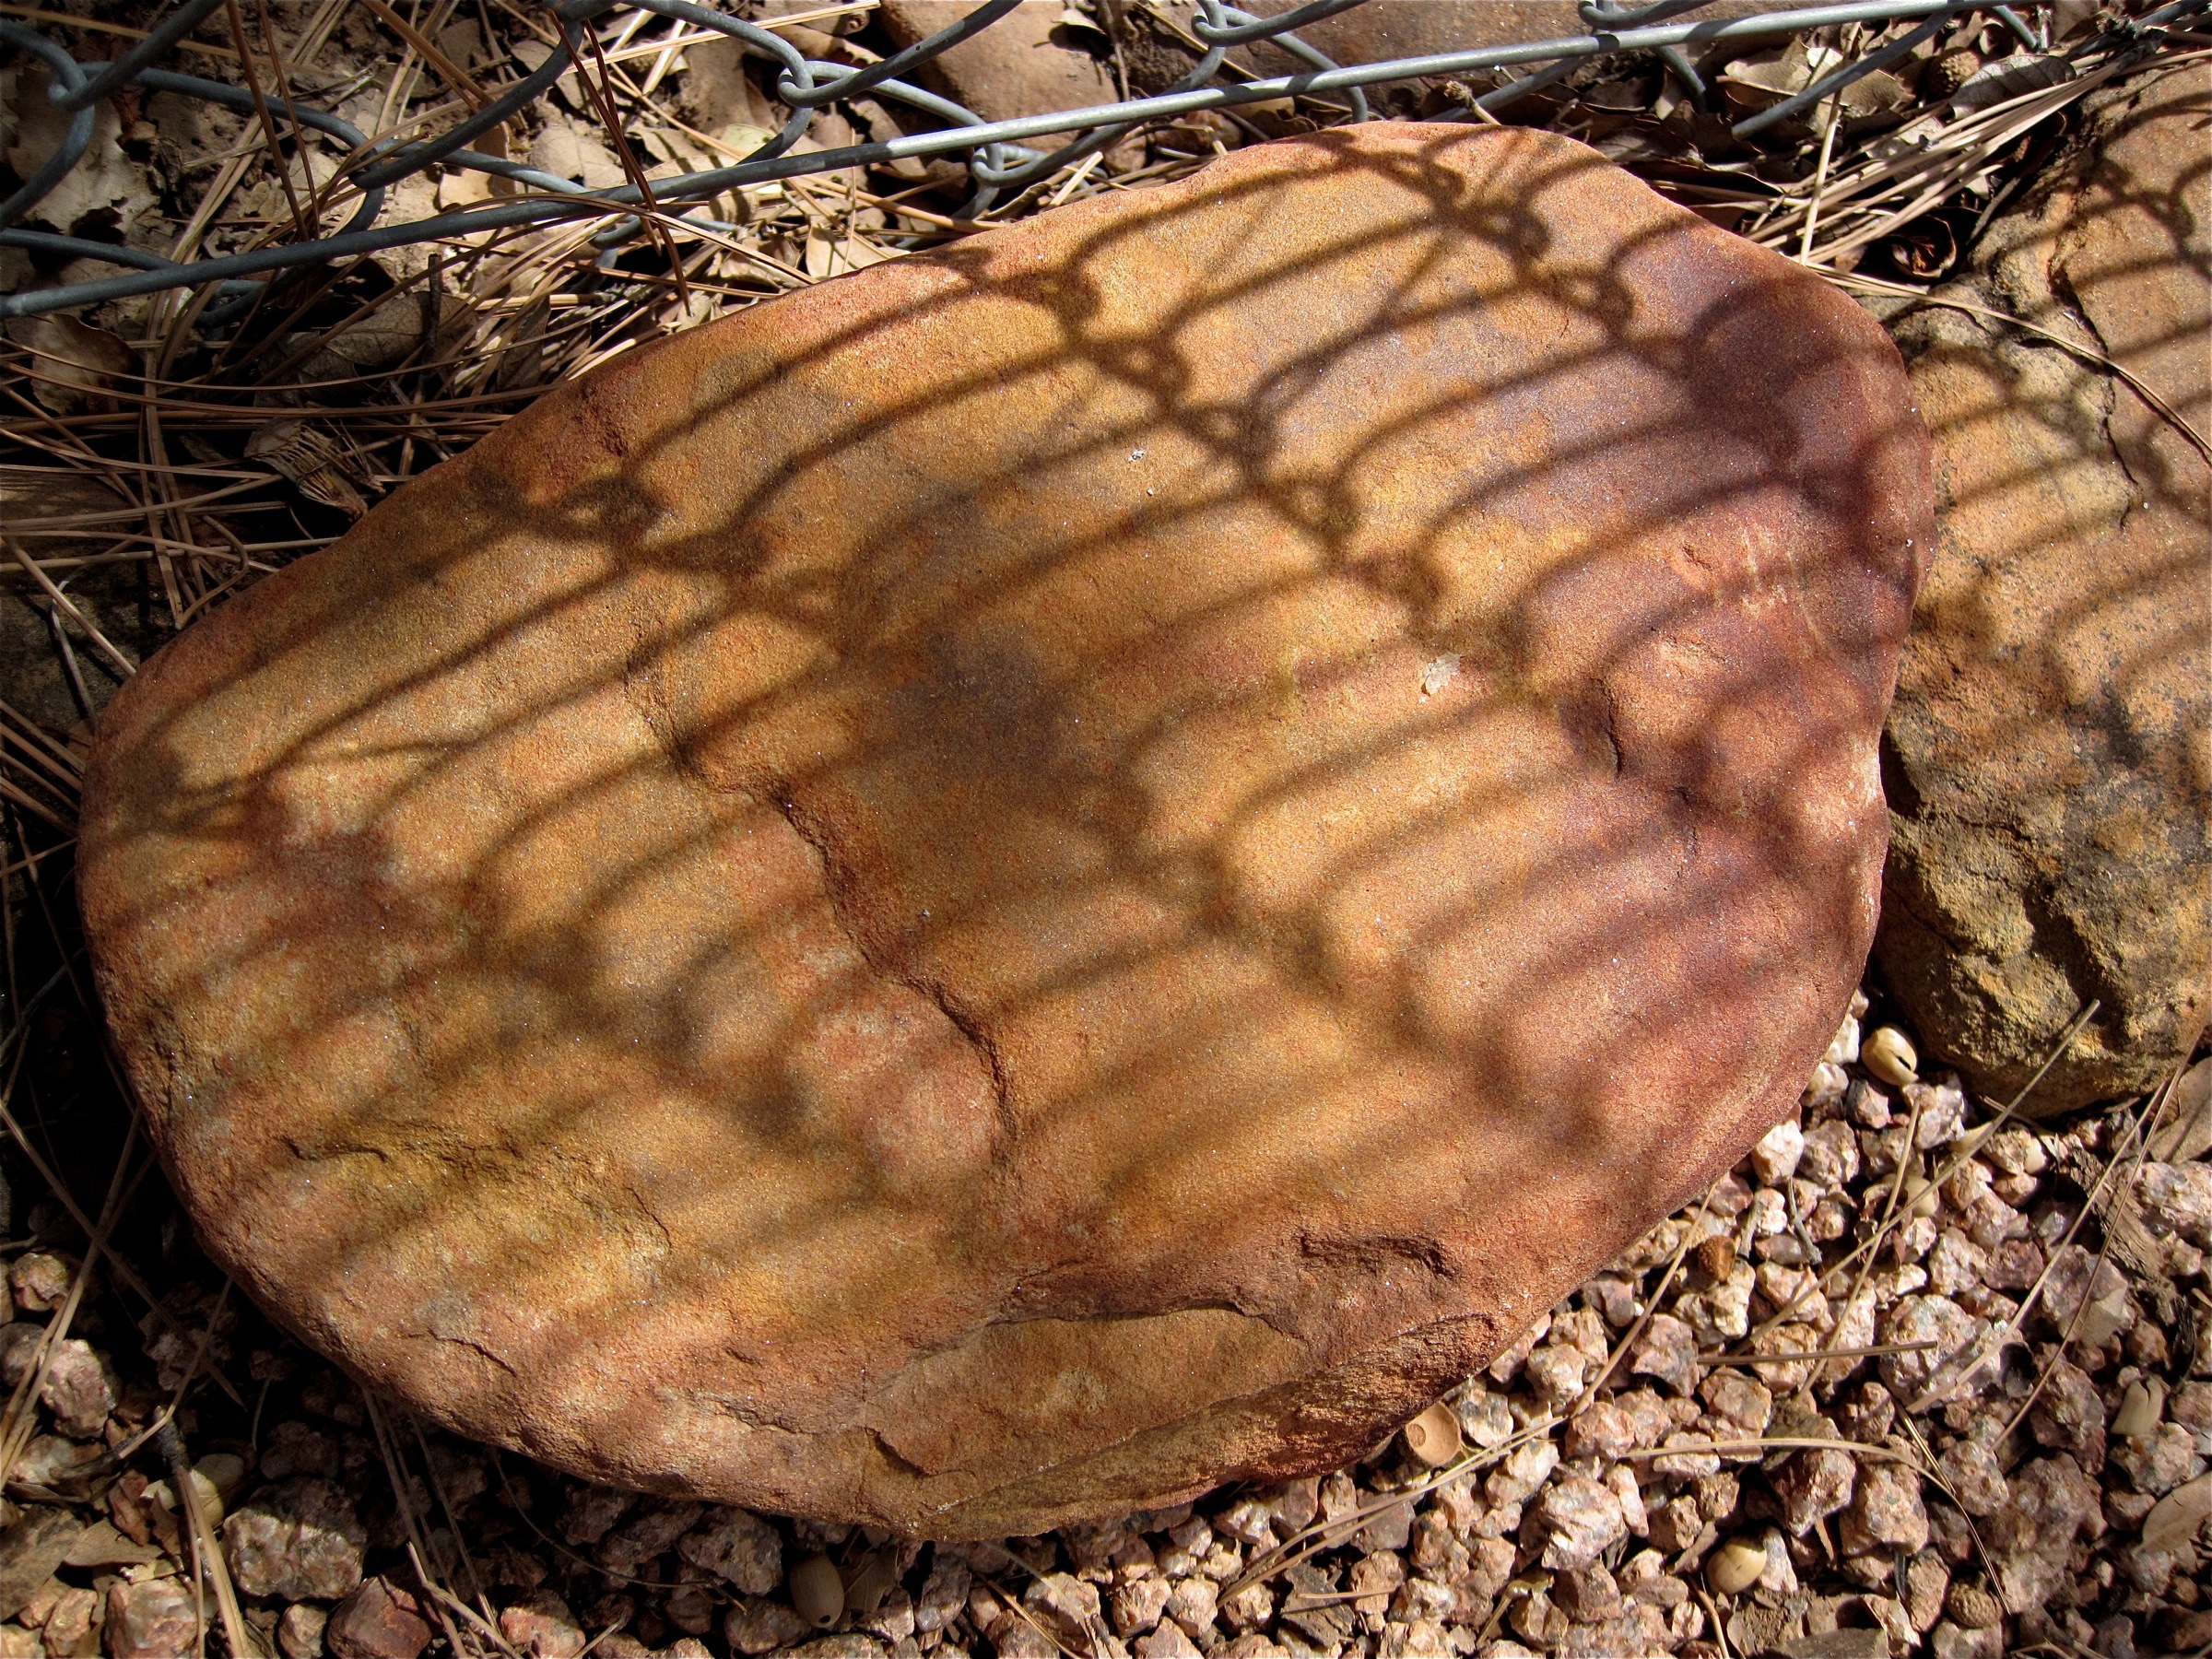
tree, wood, leaf, trunk, wildlife, shadow, soil, fauna, invertebrate, macro photography, woody plant, medicinal mushroom